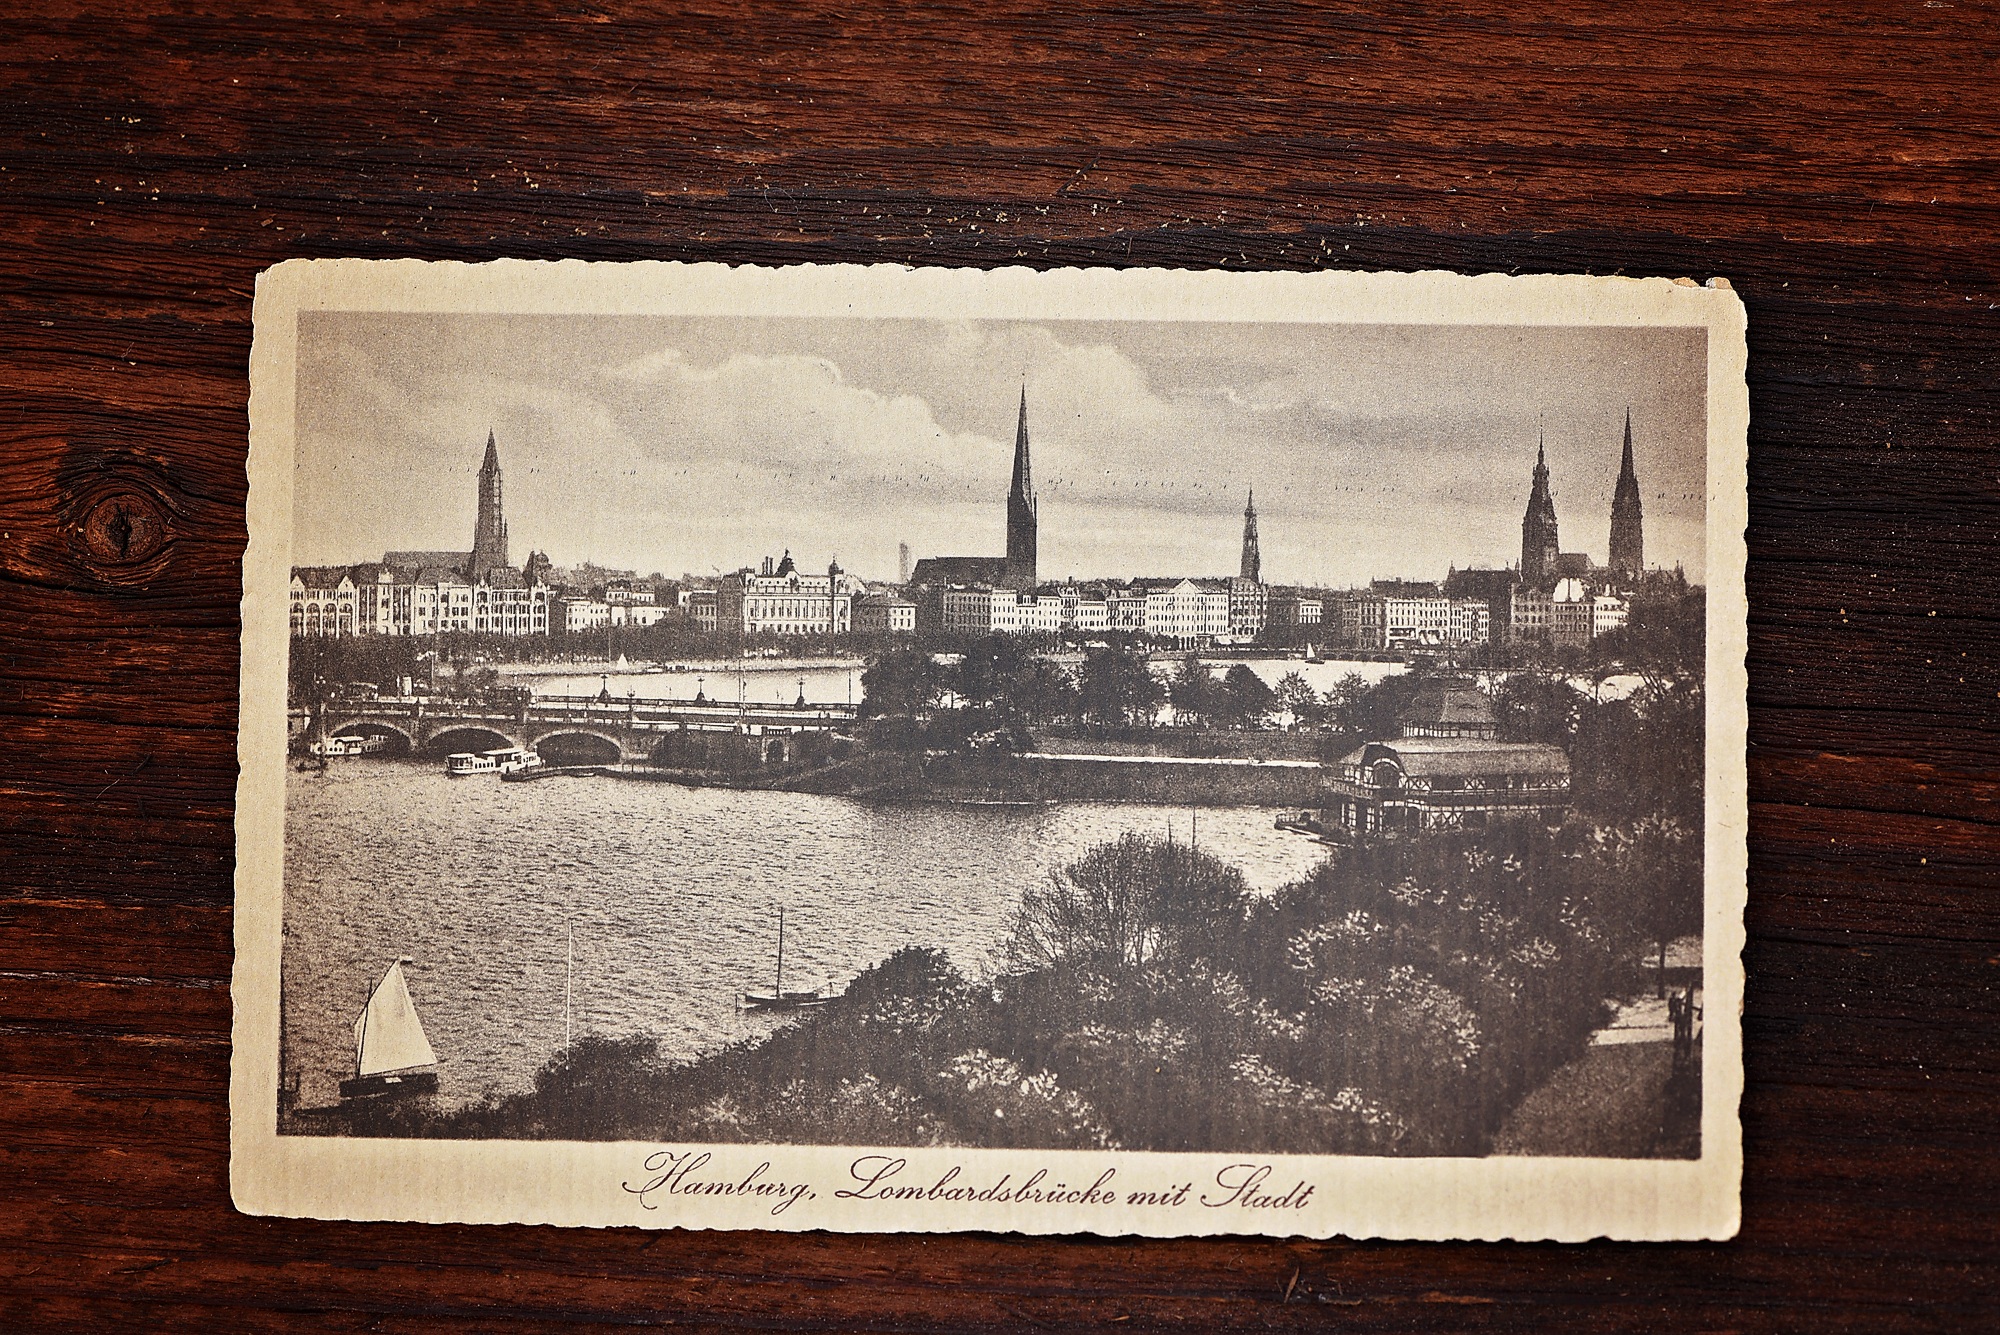
wood, vintage, antique, old, close, painting, art, worn, sketch, drawing, illustration, photograph, postcard, picture frame, image, shape, hamburg, modern art, greeting cards